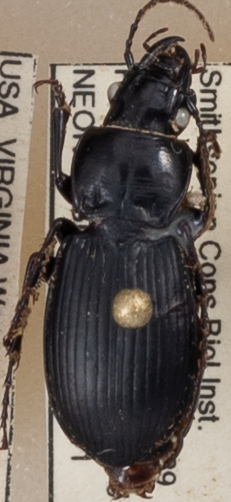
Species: Cyclotrachelus sigillatus
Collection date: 2022-08-11
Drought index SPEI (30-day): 1.28
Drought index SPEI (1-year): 1.082
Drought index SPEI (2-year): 0.764